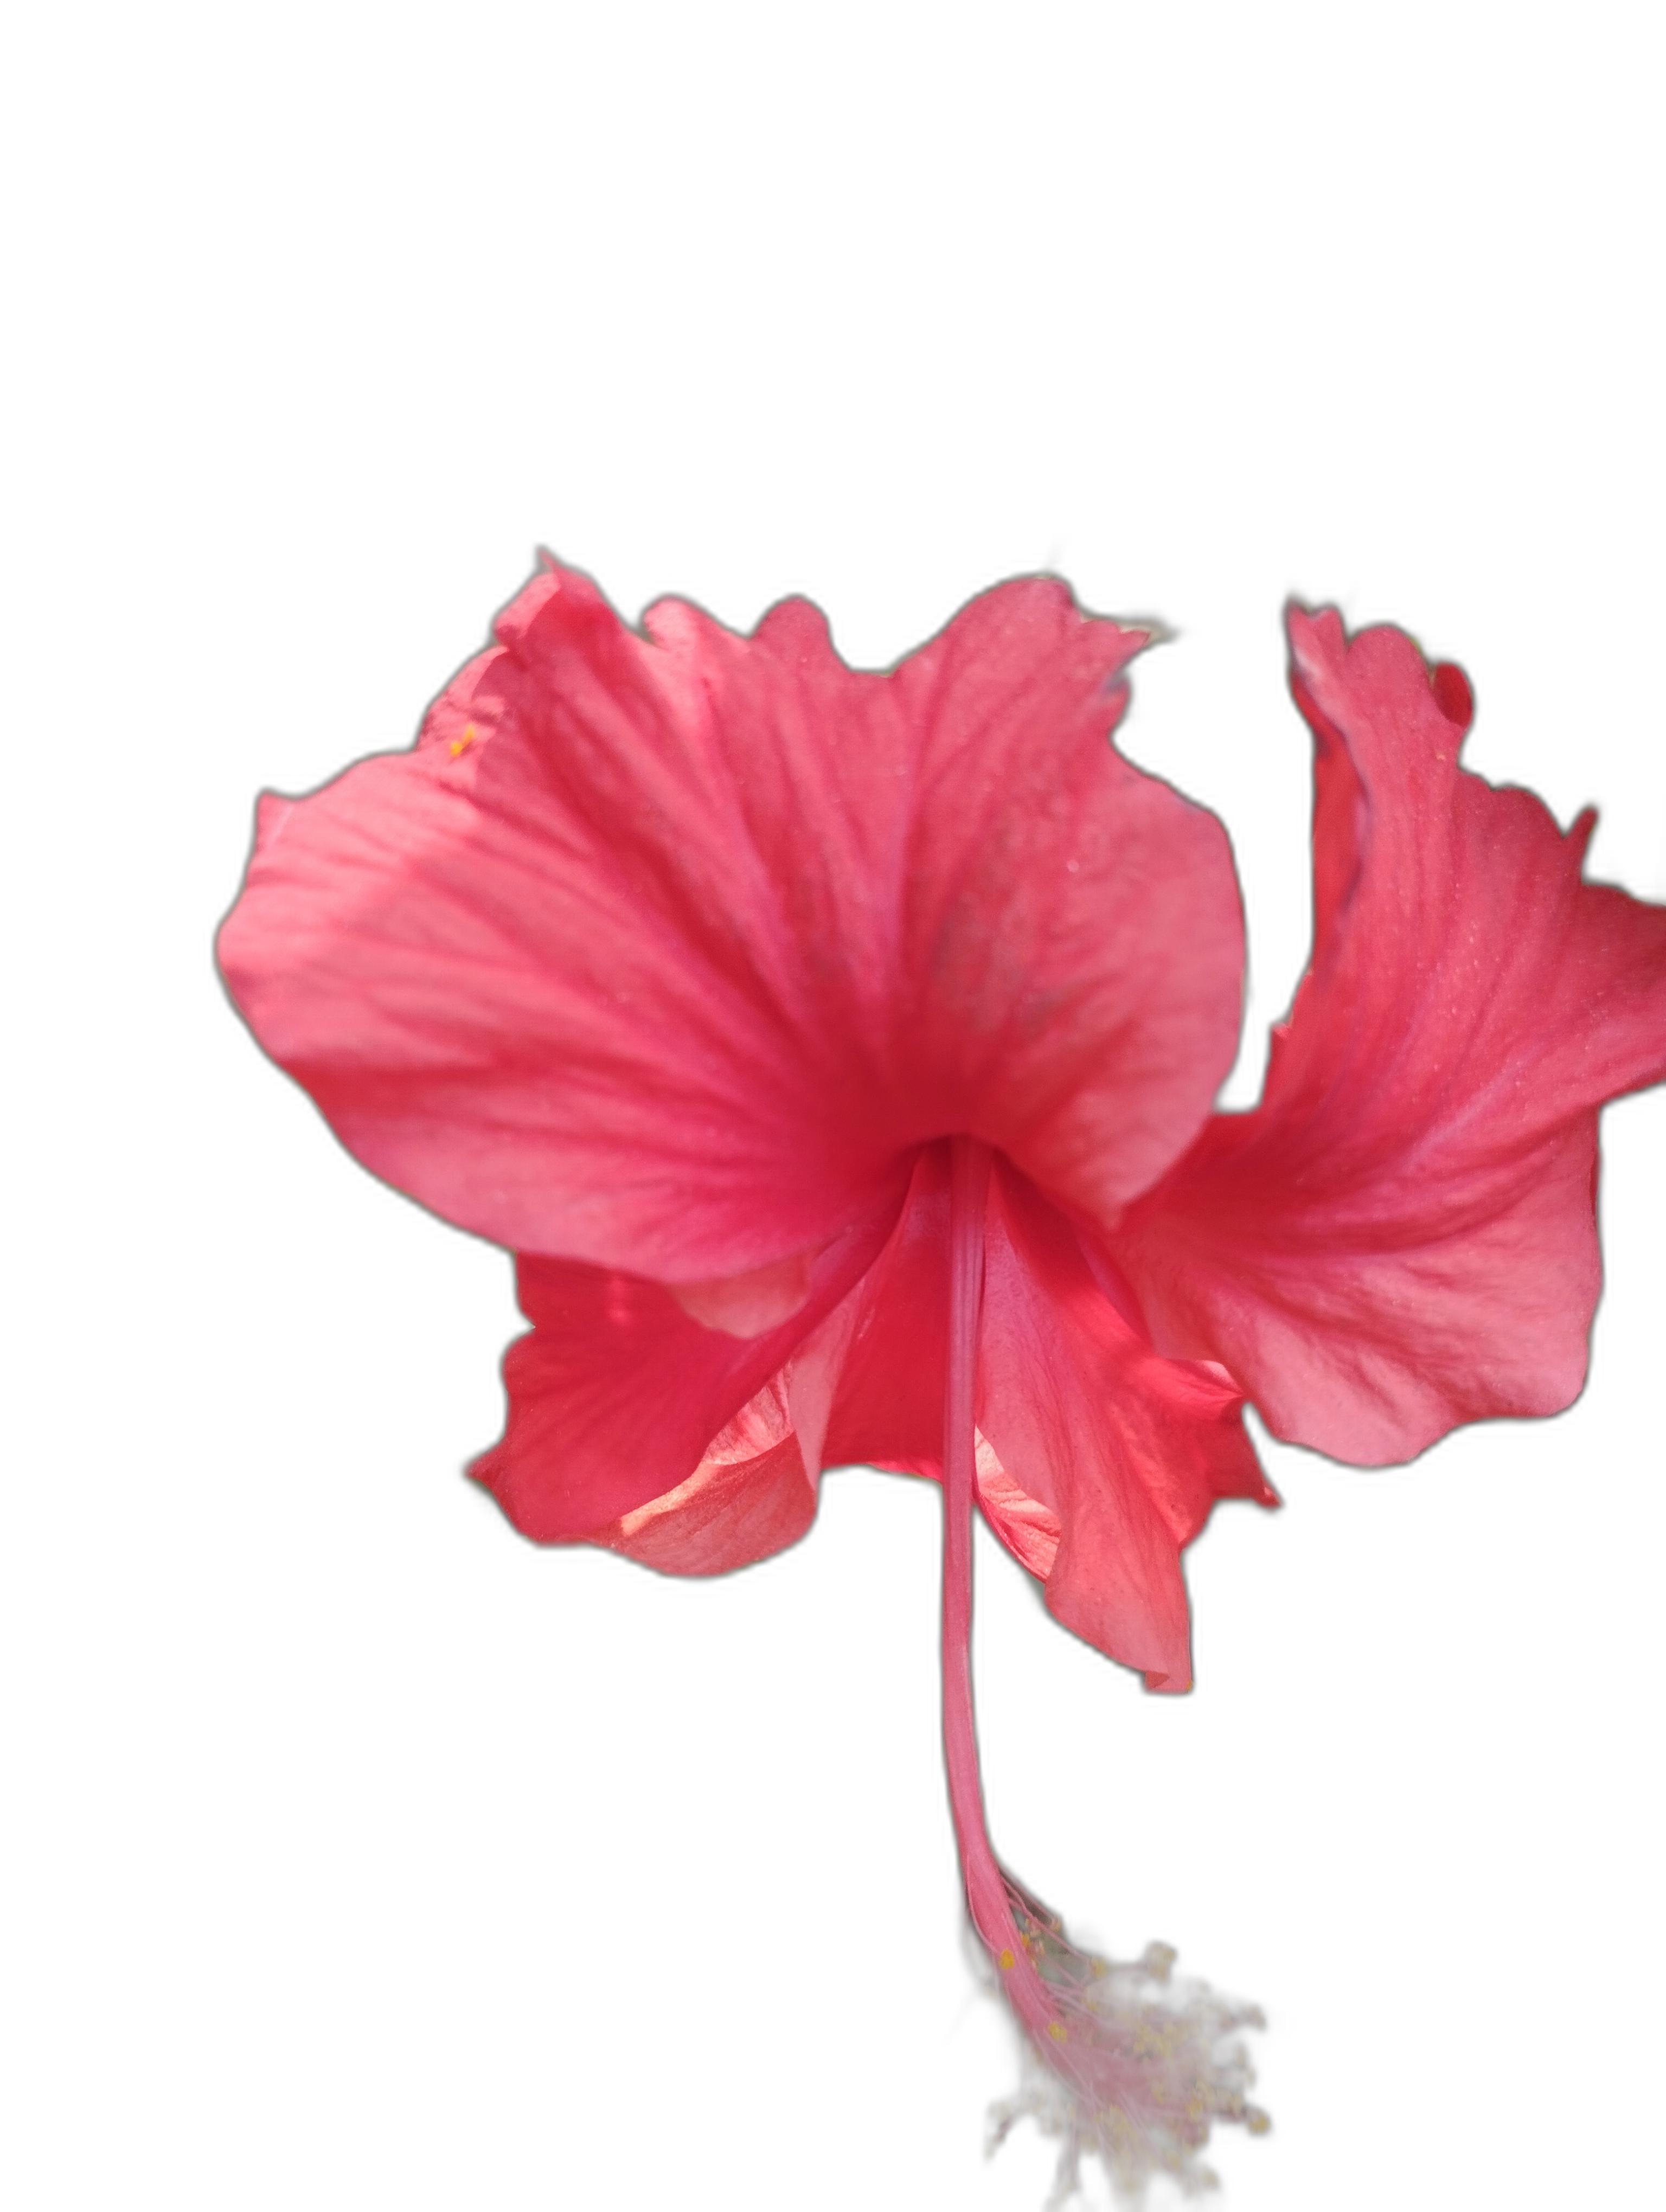
Label: Hibiscus